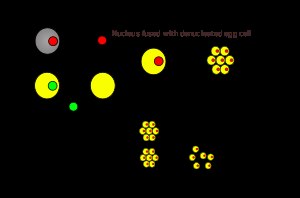
Terapeutisk kloning
Terapeutisk kloning
Begrebet terapeutisk kloning bruges, når man kloner celler med det formål at bruge klonerne til behandling. Dette begreb er altså modsat reproduktiv kloning, som har til formål at skabe et nyt, klonet individ.